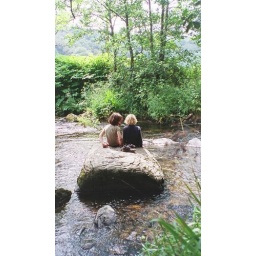
mundy and girl in the river